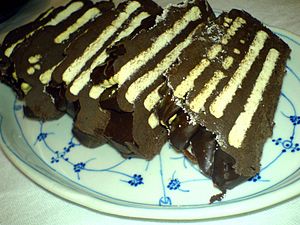
Kiksekage
Kiksekage
En kiksekage er en kage lavet af vanillekiks lagt i lag i en bageform med en chokolademasse imellem. Kiksekagen bages ikke, men stivner i køleskabet.